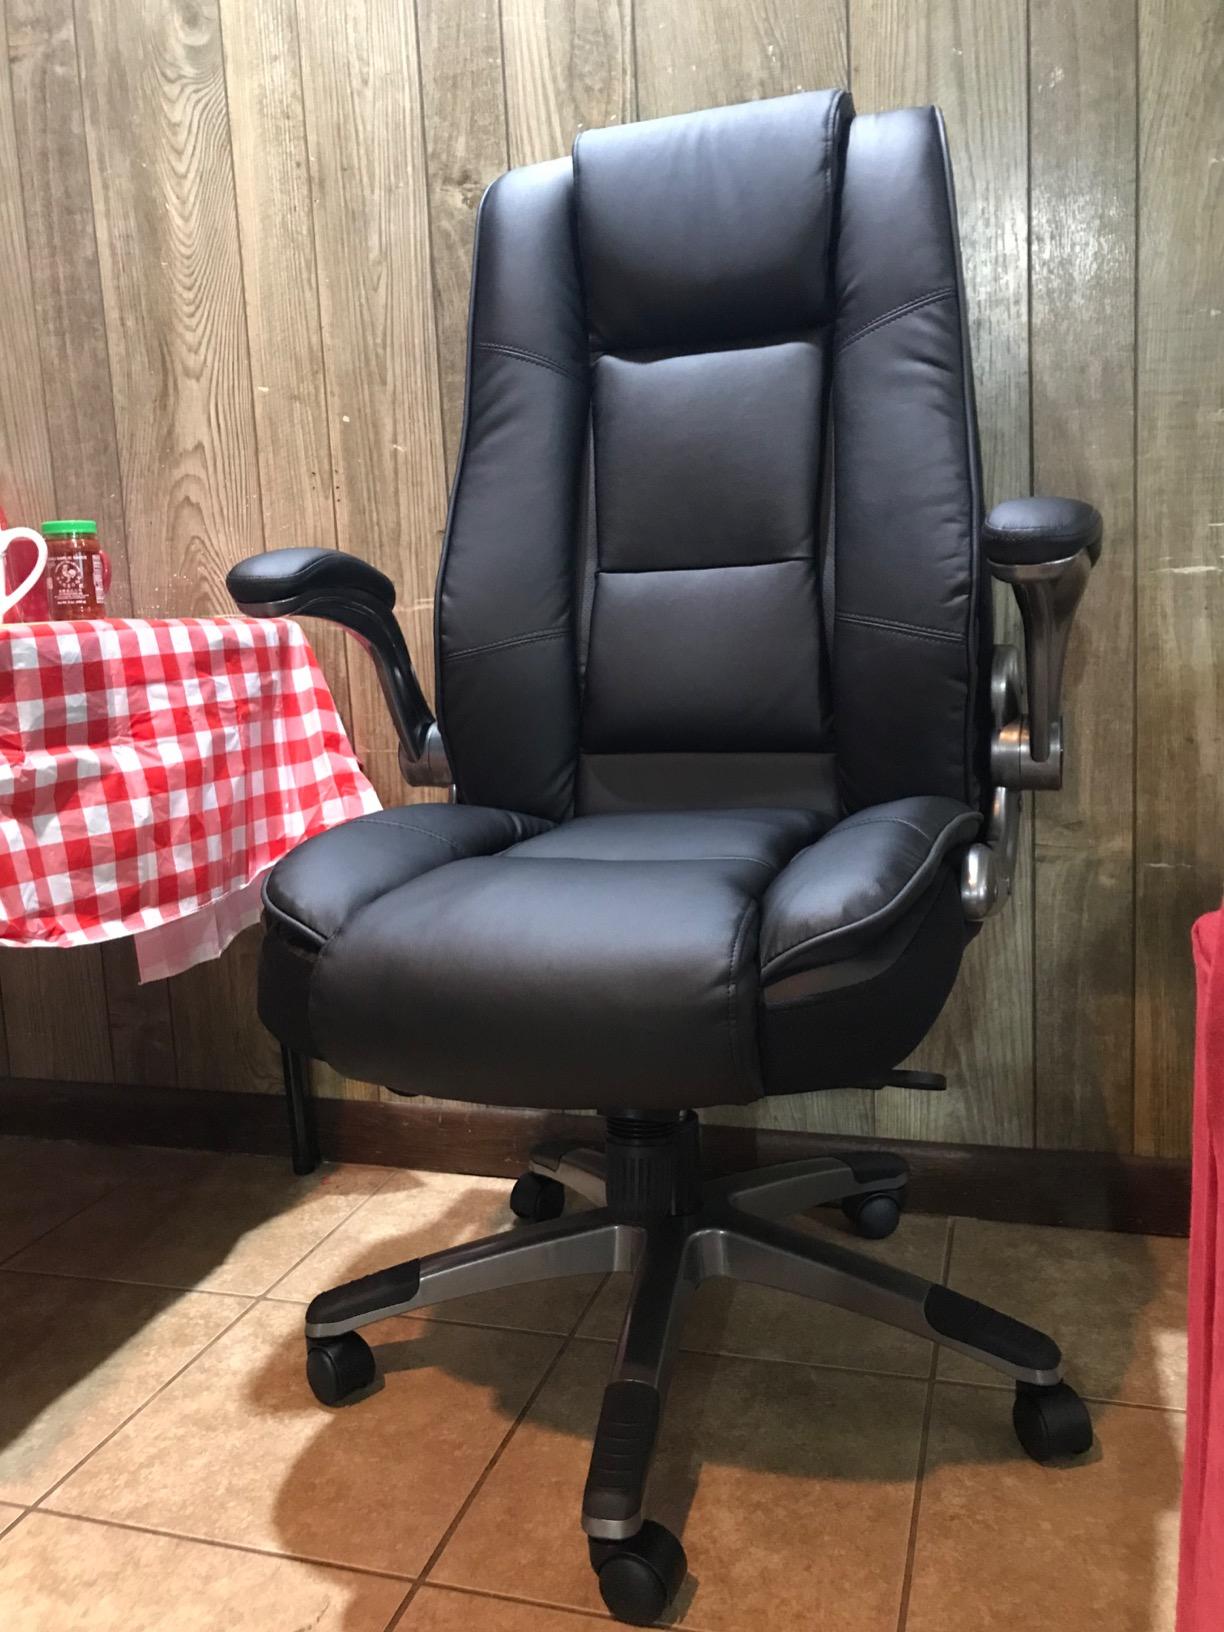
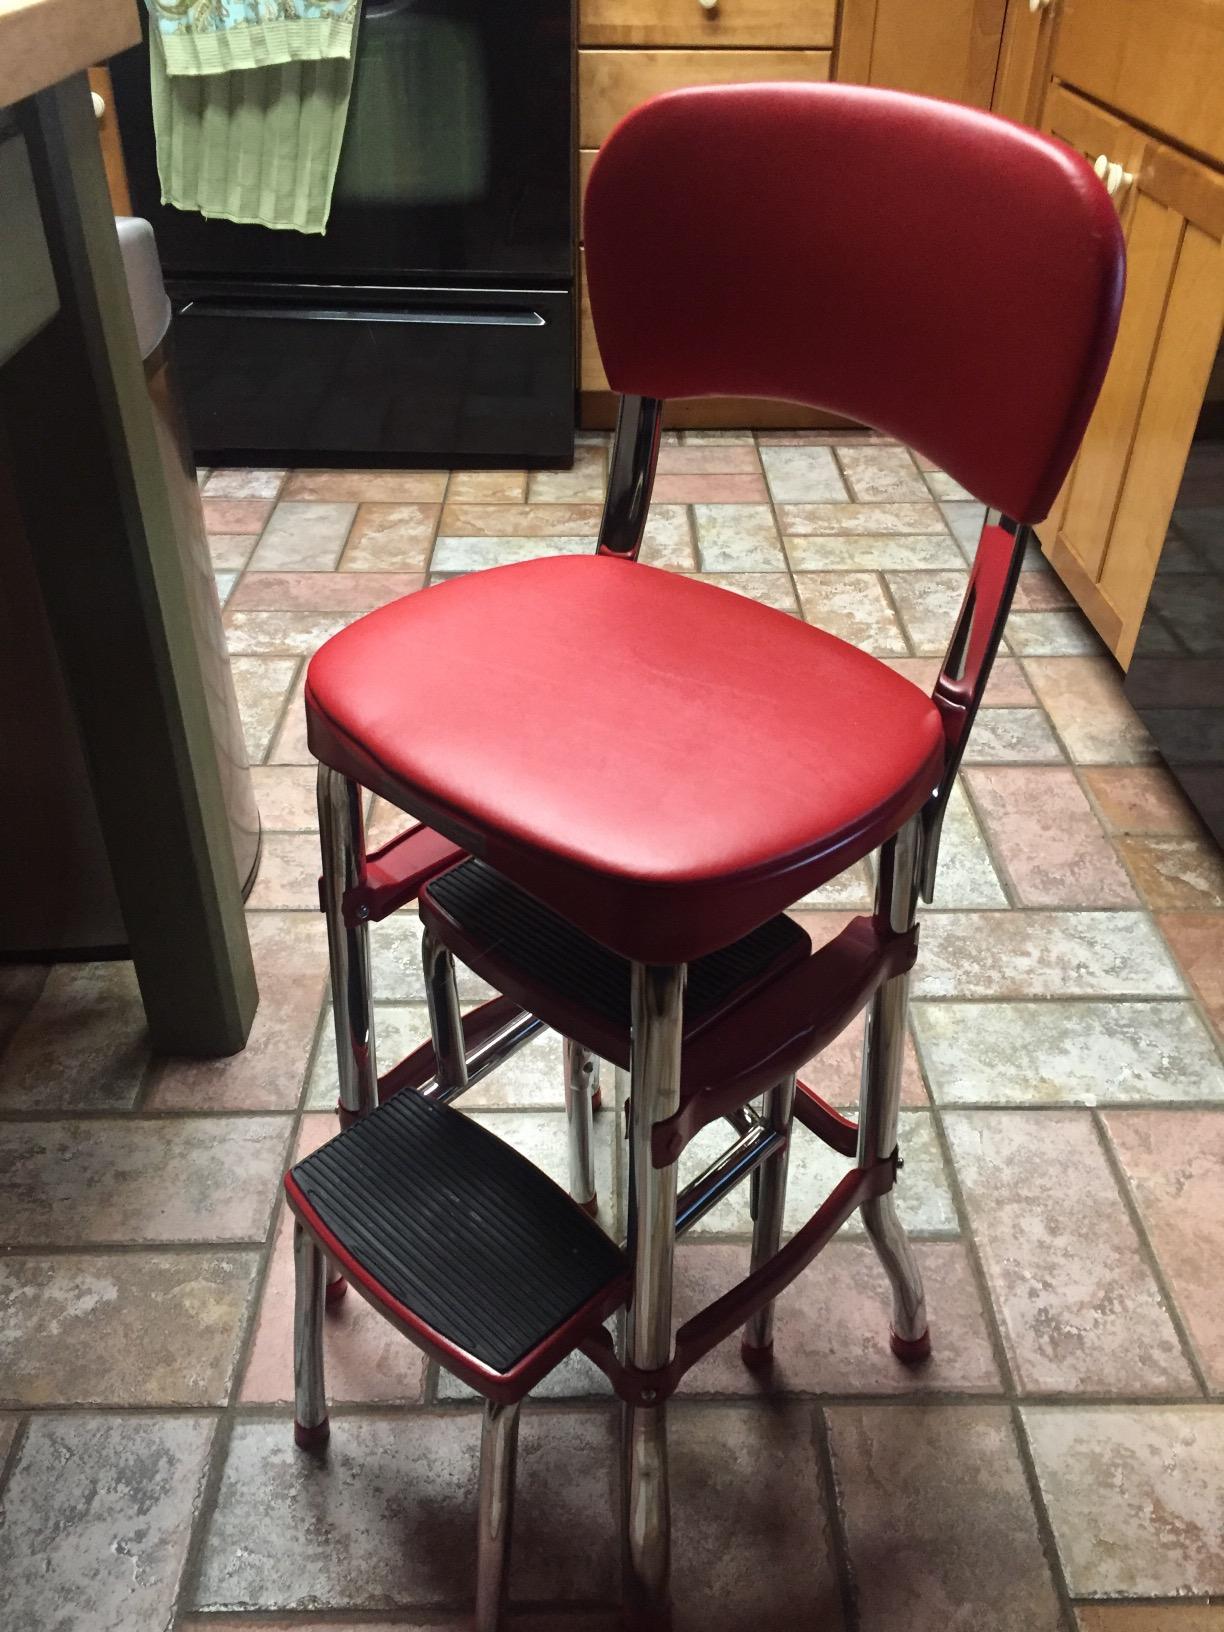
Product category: items_chair
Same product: no